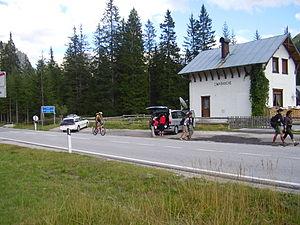
Le col du Cimabanche, dans le massif des Dolomites, en Italie. Italiano: Il passo Cimabanche nelle Dolomiti, Italia.
Le passo Cimabanche est un col alpin des Dolomites situé à 1 529 m d'altitude entre le groupe du Cristallo au sud et les Dolomites de Braies au nord. Il relie Cortina d'Ampezzo, une station touristique de renommée internationale, dans la vallée d'Ampezzo, dans la province vénitienne de Belluno, à Dobbiaco dans le val Pusteria dans la province de Bolzano.